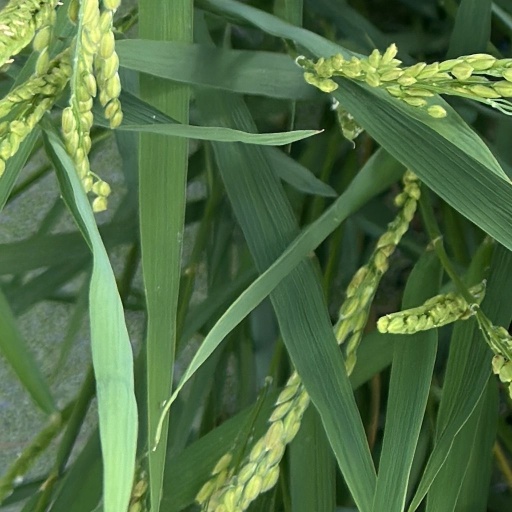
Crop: rice